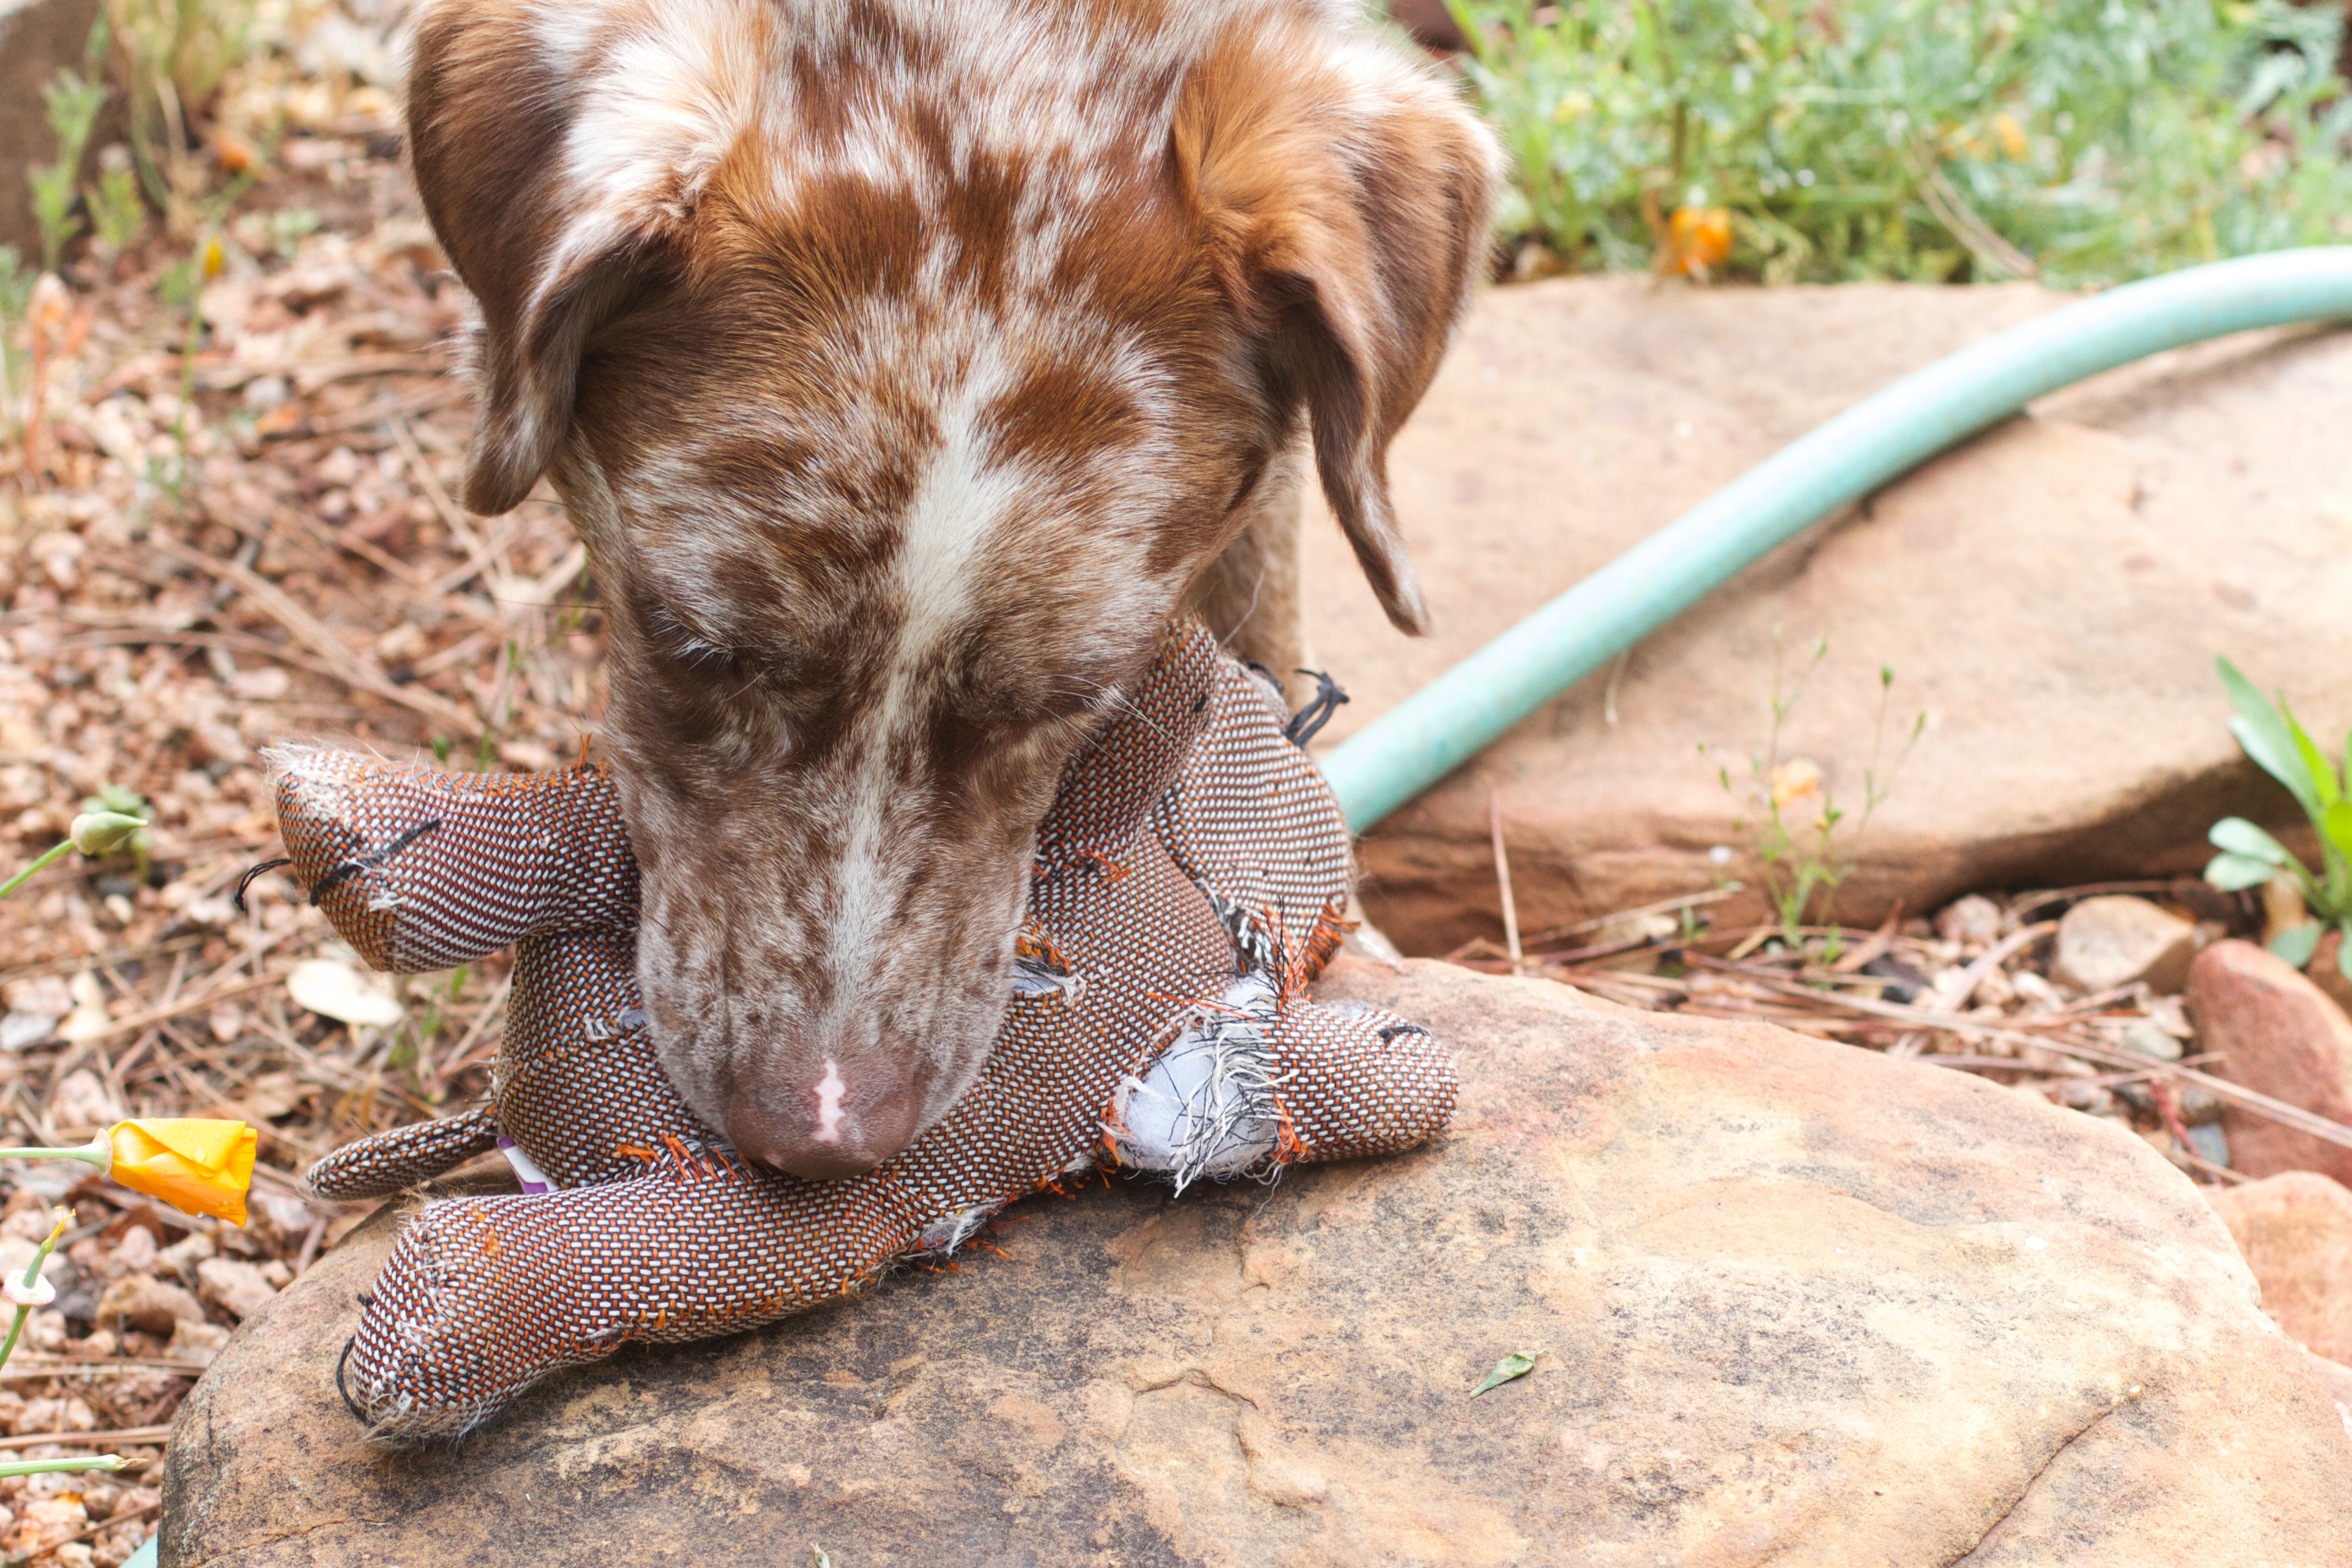
dog, wildlife, mammal, fauna, vertebrate, felix